Carlos D. Shelden

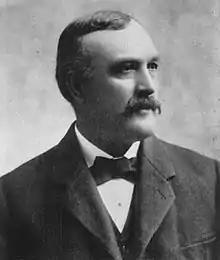
From 1900's "Men of Progress: Embracing Biographical Sketches of Representative Michigan Men"

Carlos Douglas Shelden (June 10, 1840 – June 24, 1904) was a soldier and politician from the U.S. state of Michigan.